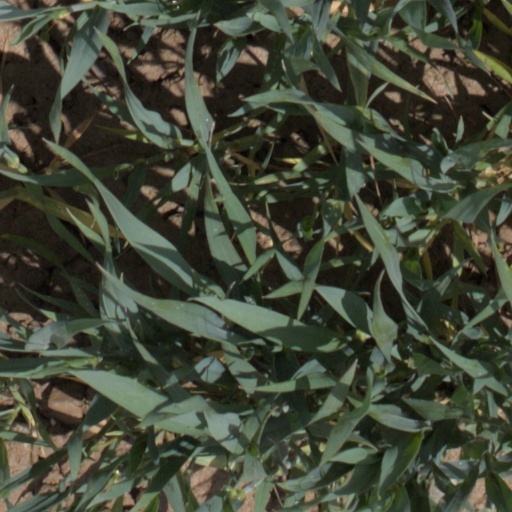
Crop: wheat